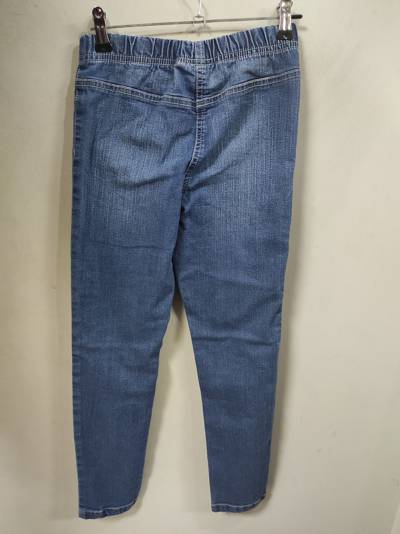
Waste category: clothes